Puente del Inca

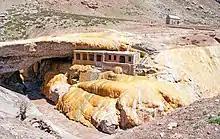
Puente del Inca arch and abandoned spa hotel

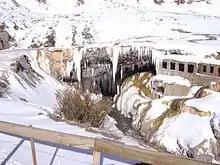
Puente del Inca in July

Puente del Inca (English "Bridge of the Inca") is a natural arch that forms a bridge over the Las Cuevas River, a tributary of the Mendoza River. It is located near the small village of , in Las Heras Department, Mendoza Province, Argentina. The nearby hot springs are also named Puente del Inca.